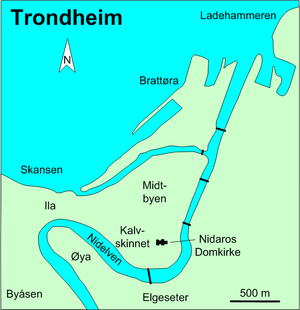
Slaget på Kalvskinnet
Kort over Trondheim.
Slaget på Kalvskinnet var et slag i 1179 på Kalvskinnet et området vest for Nidarosdomen i det som er i dag er Trondheim centrum. Slaget blev et vendepunktet i Sverre Sigurdssons og Birkebeinerne kamp mod baglerne om kongemagten. Sejren og Erling Skakkes død i slaget forandrede styrkefoholdene, og birkebeinerne kunne derefter ikke længere opfattes som den egentlig trussel eller oprørhær. Efter Kalvskinnet måtte konflikten anses som en borgerkrig, da landsdelene var på hver sin side af konflikten og mod hinanden. Slaget styrkede Sverre Sigurdssons krav på tronen. Han havde for alvor fremsat dette krav i foråret 1177, da trønderne valgte ham i Øretinget, en forudsætning for at blive Norges konge på denne tid.